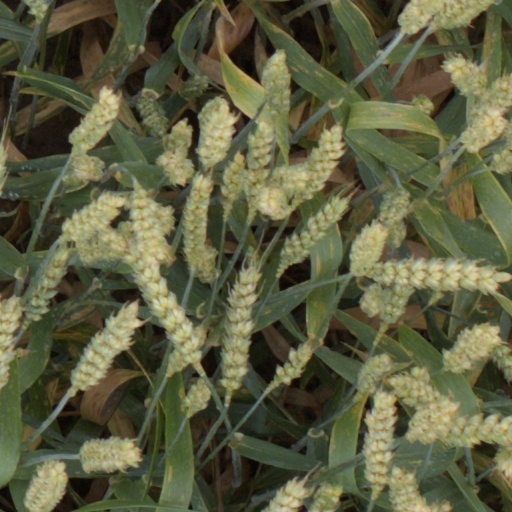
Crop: wheat